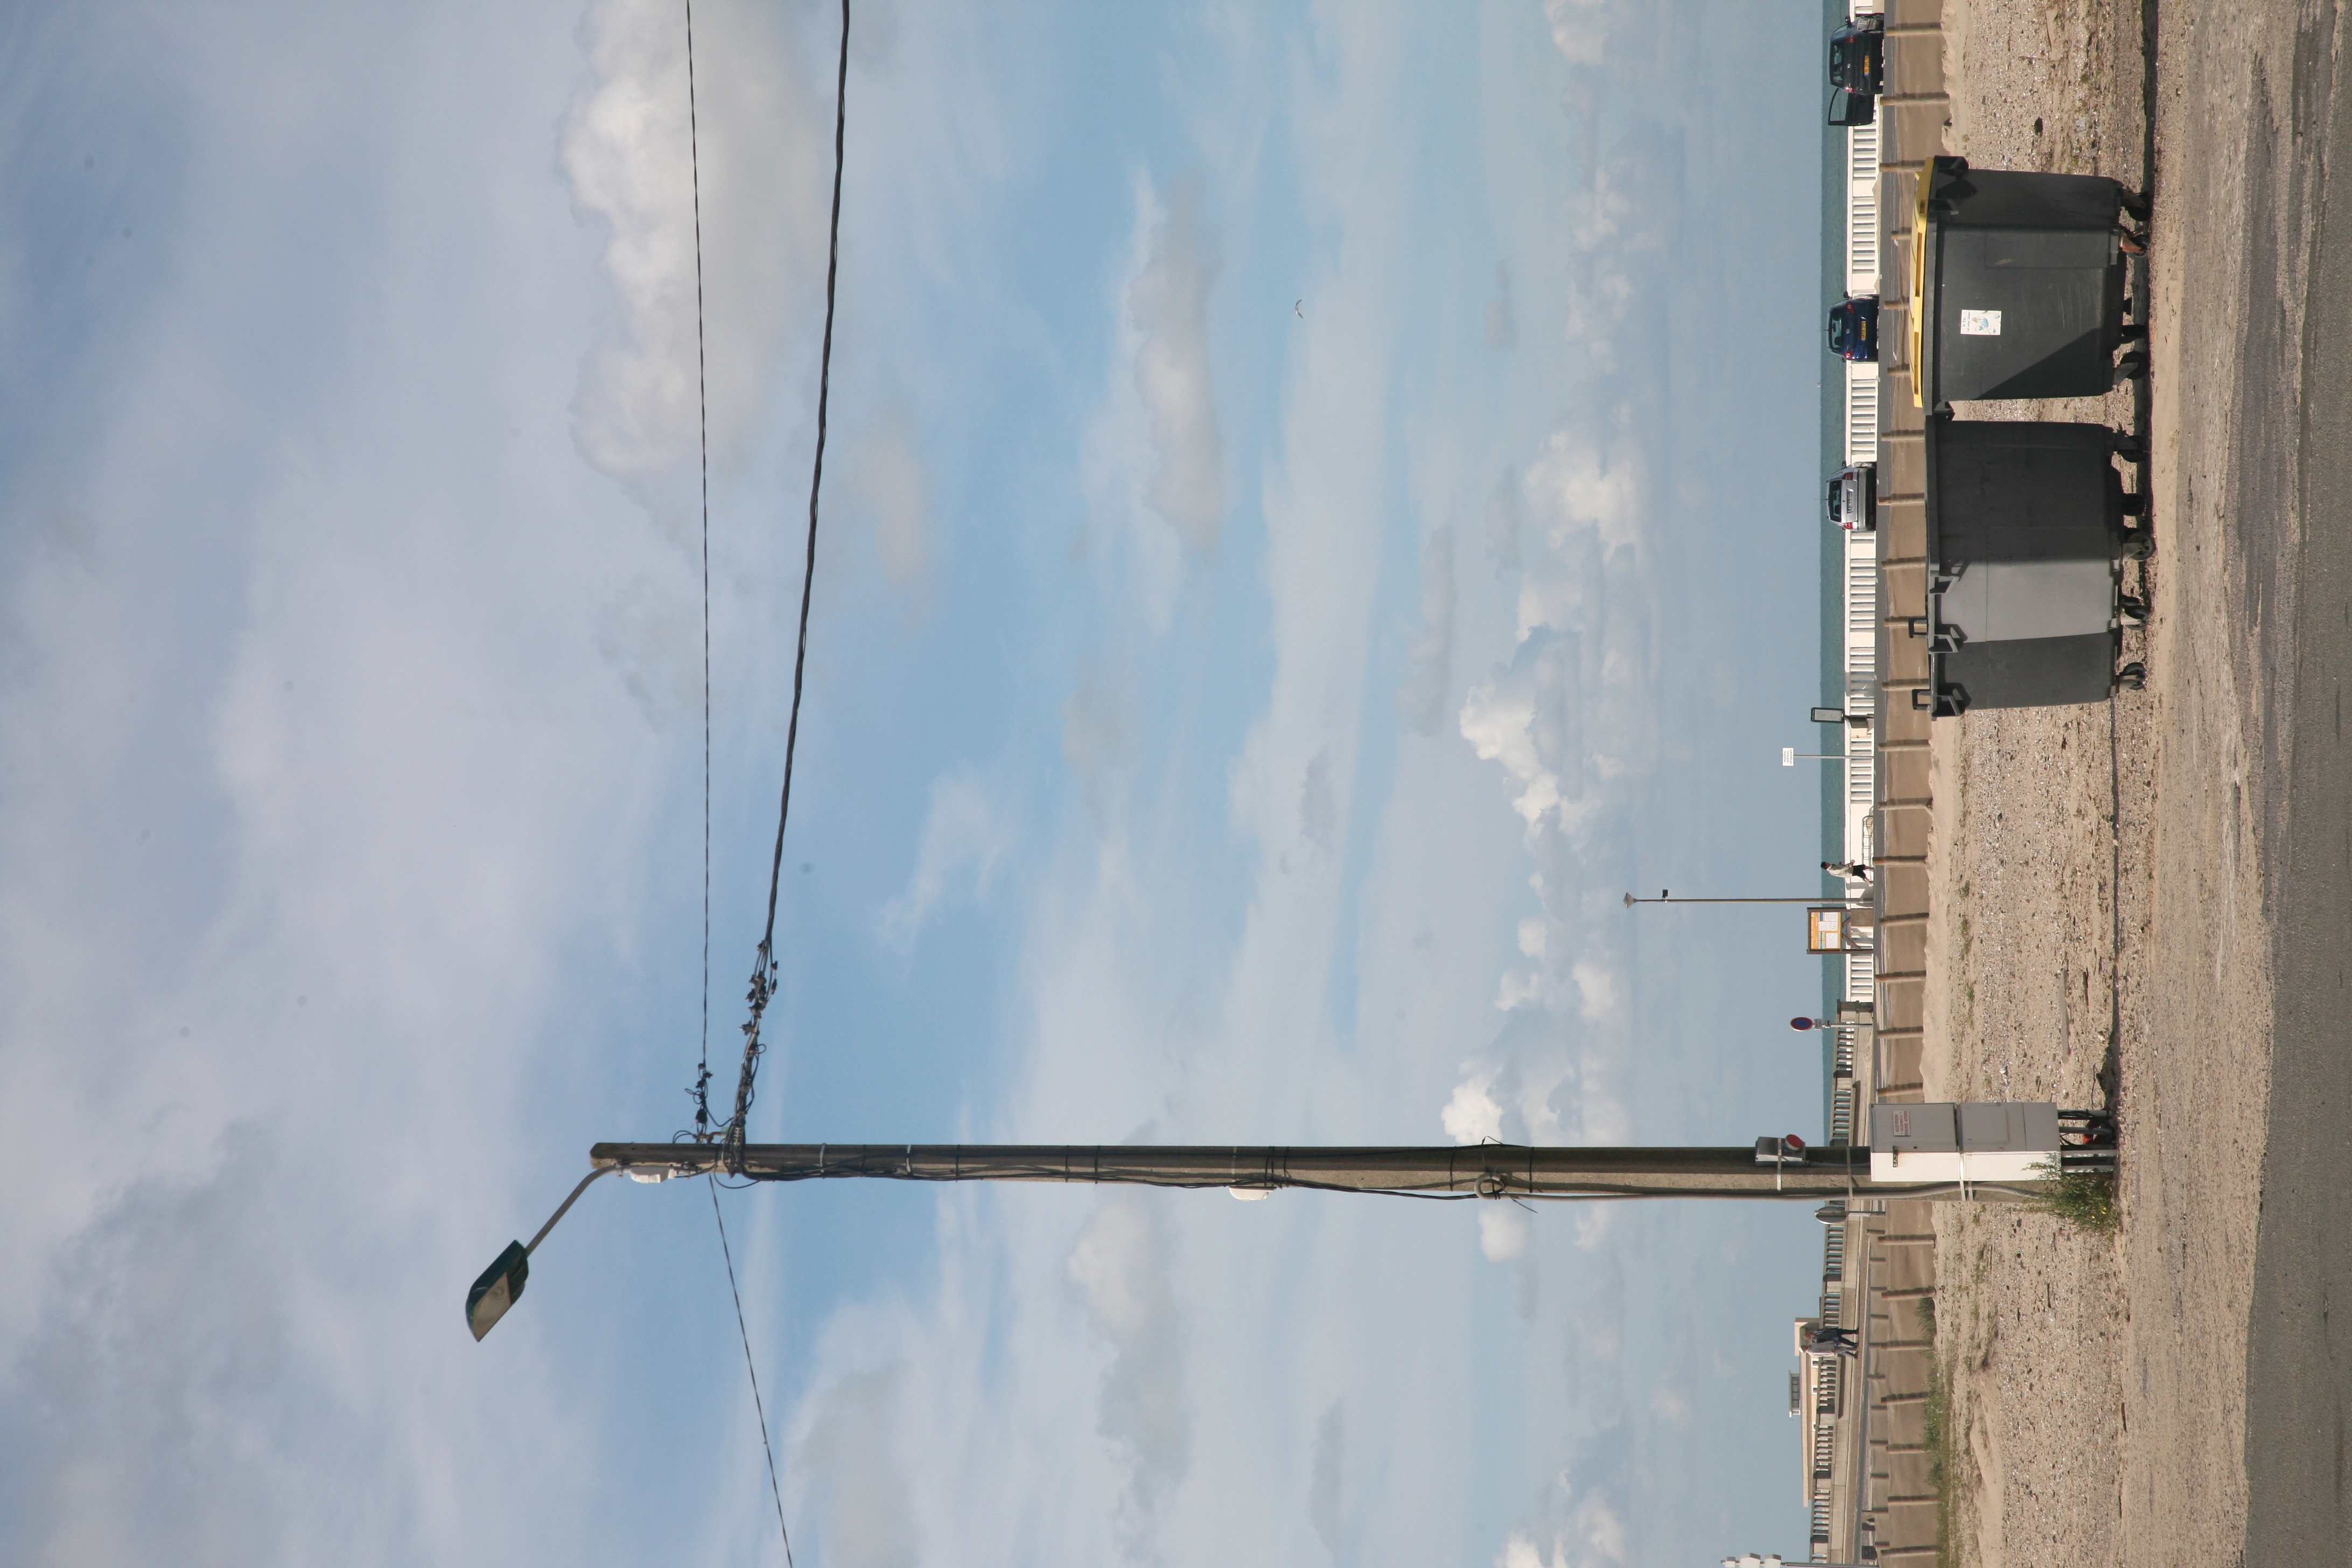
sea, coast, sky, wind, tower, francia, frankrijk, cotedopale, pasdecaials, stellaplage, cucq, poubelle, poteau, tr pied, outdoor structure